Clifden

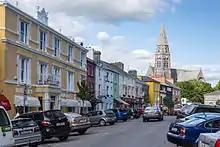
Clifden main street

Clifden is the main town in Connemara; therefore it is home to a range of services. The HQ for the Connemara Garda Siochana service is in Clifden and the main fire station for Connemara is in Clifden.